Sidebar (computing)

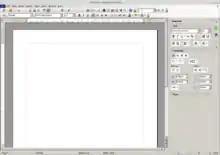
OpenOffice Writer with an elaborate sidebar to the right, titled "Properties"

The sidebar is a graphical control element that displays various forms of information to the right or left side of an application window or operating system desktop. Examples of the sidebar can be seen in the Opera web browser, Apache web OpenOffice, LibreOffice, SoftMaker Presentations and File Explorer; in each case, the app exposes various functionalities via the sidebar.